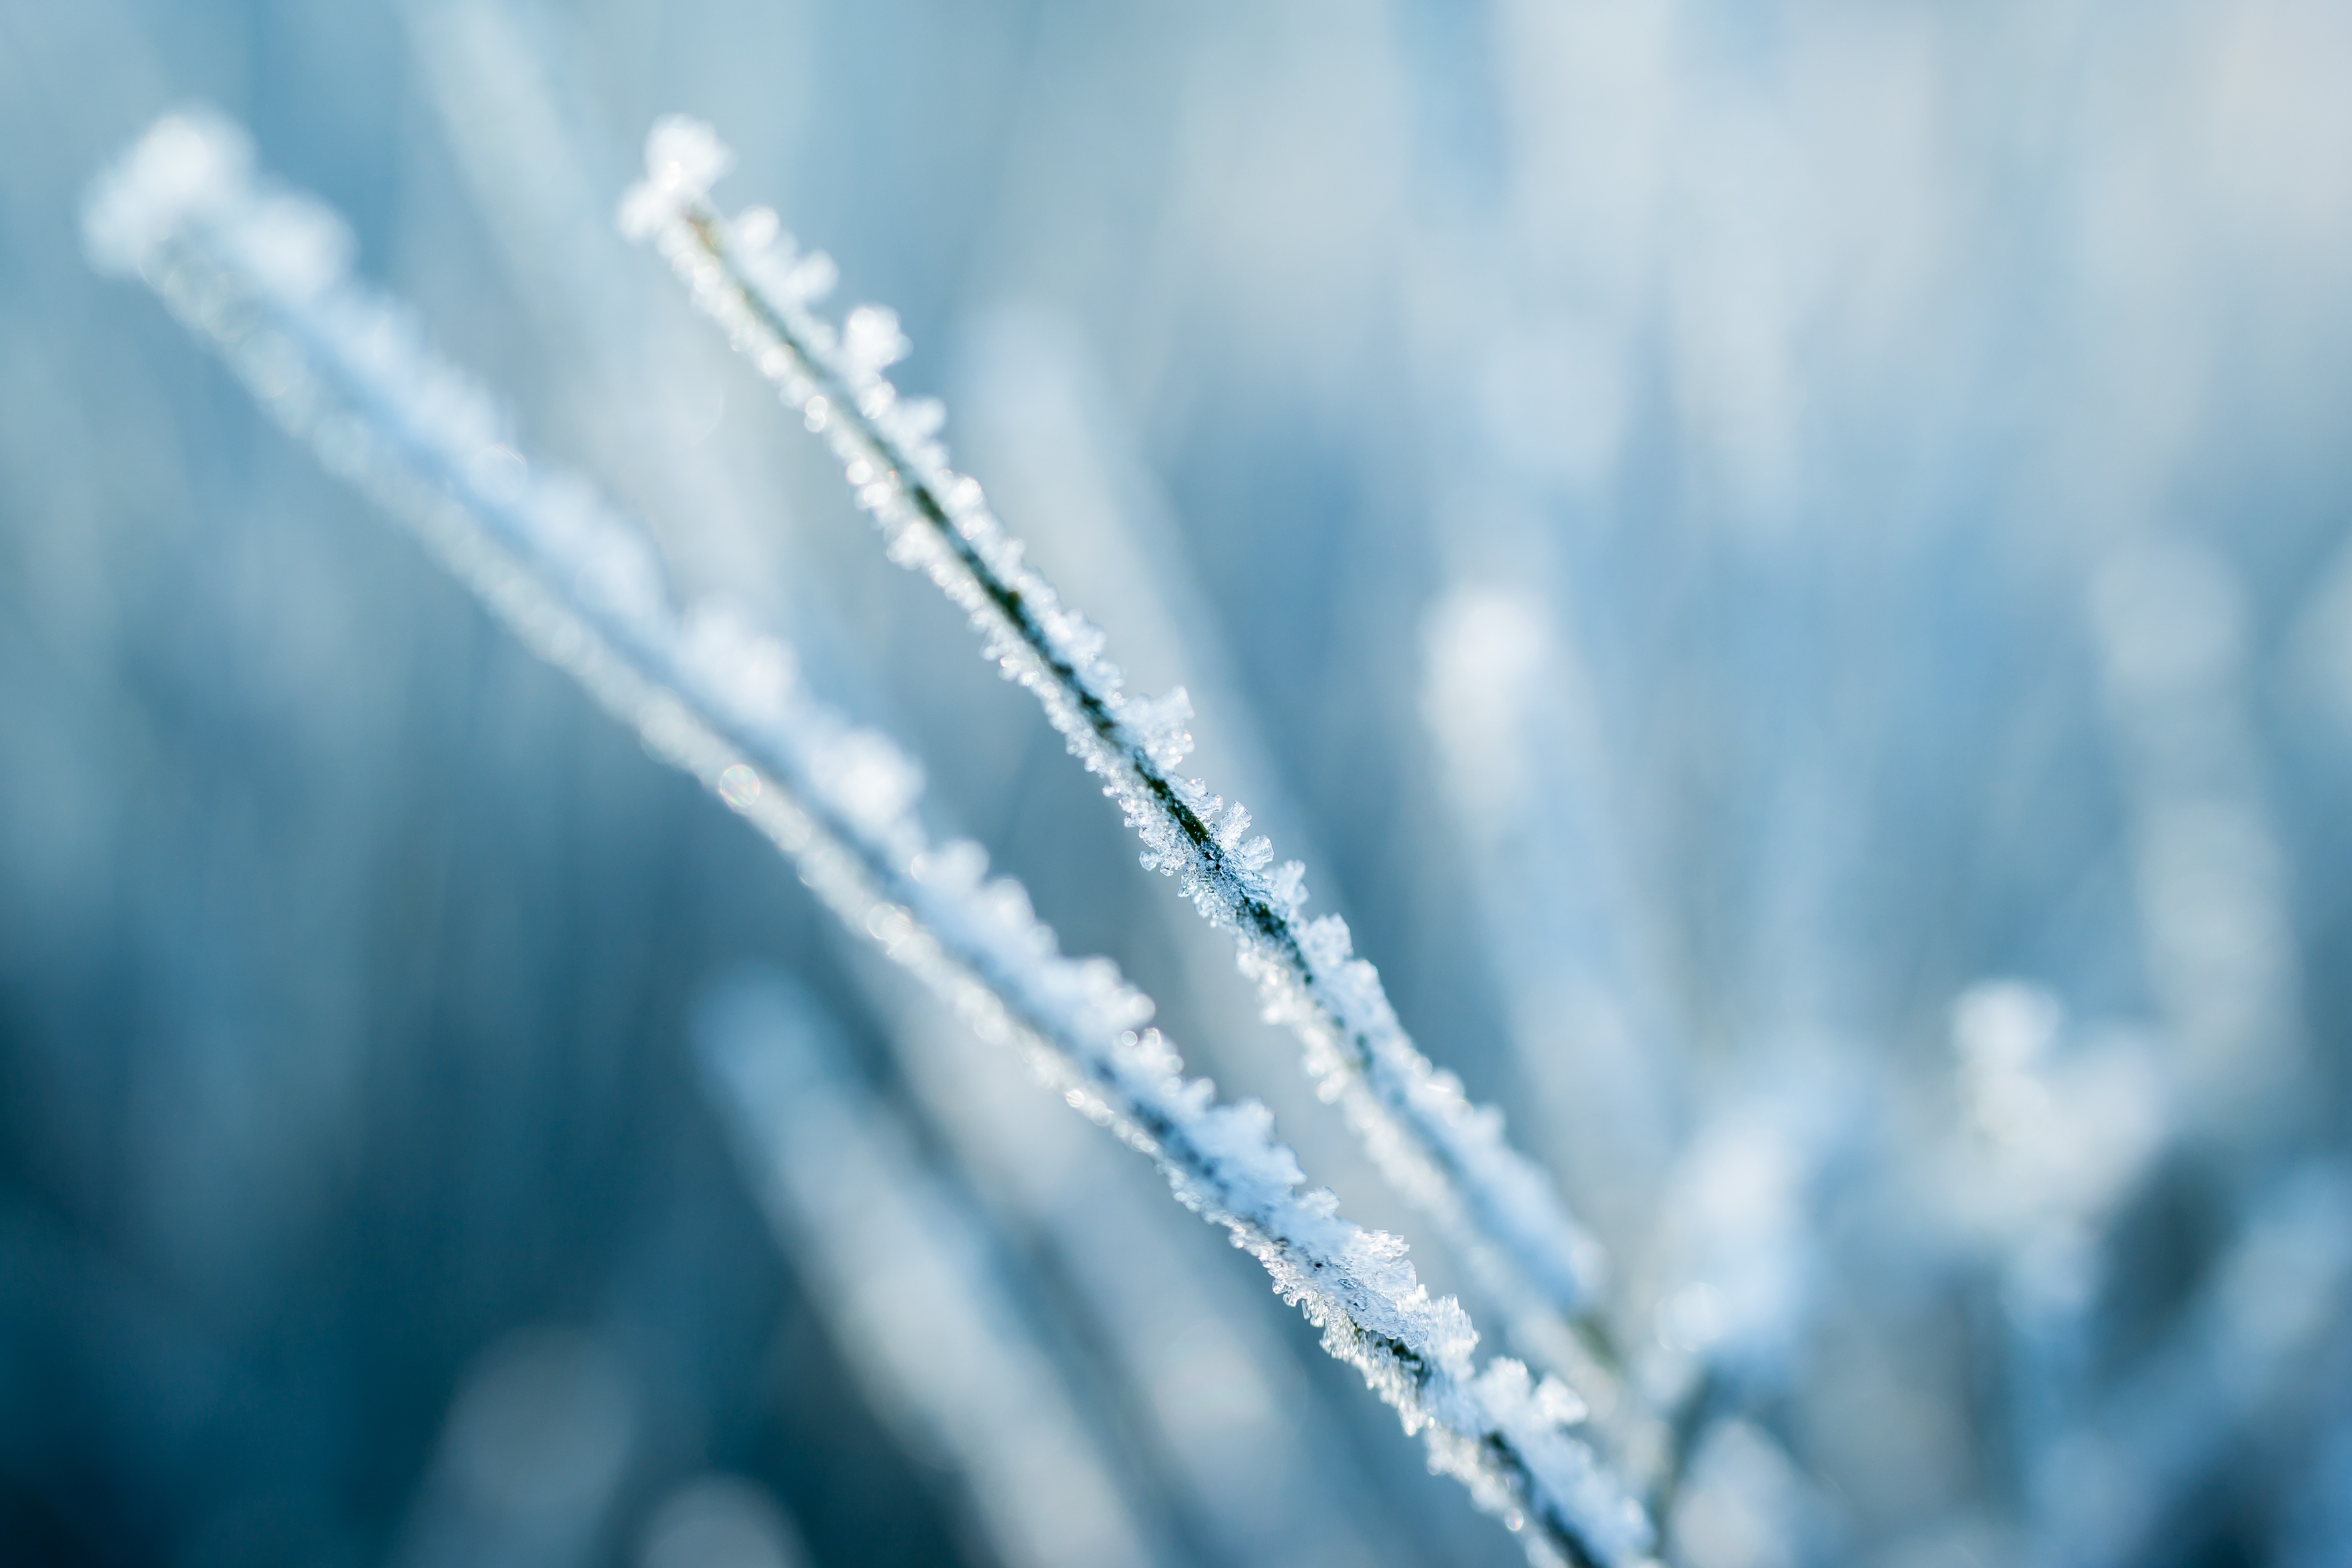
water, branch, snow, cold, winter, dew, sunlight, flower, frost, ice, weather, frozen, blue, season, close up, iced, broom, moisture, freezing, macro photography, eiskristalle, crystals, atmosphere of earth, plant stem